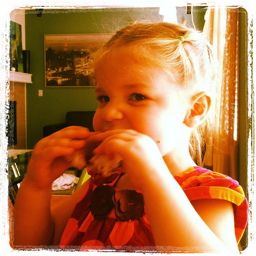
A little girl eating a sandwich and posing for a pic.
A young girl eating a snack at home
A little girl holds food and bites into it.
A little girl that is holding a piece of bread.
that's a cute little girl eating a sandwich